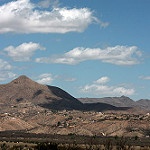
Label: mountain